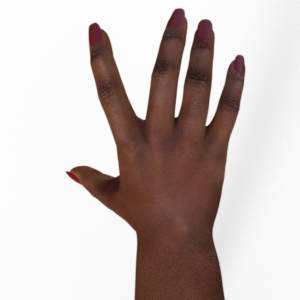
Label: paper